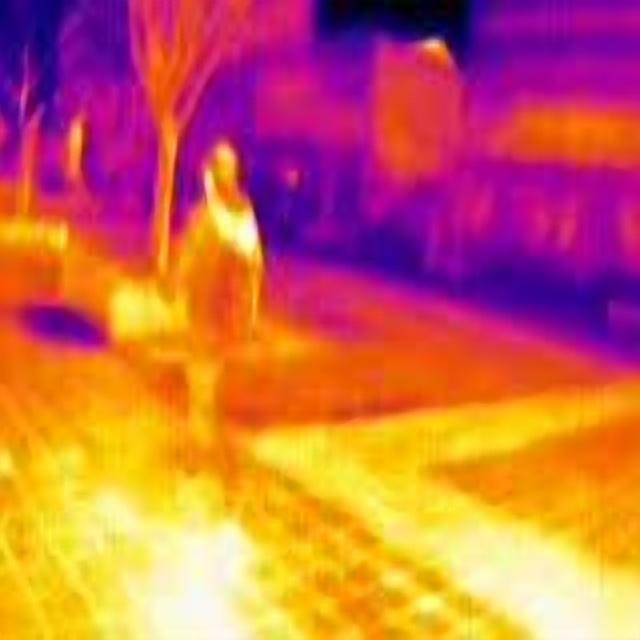
Detected objects:
label: person